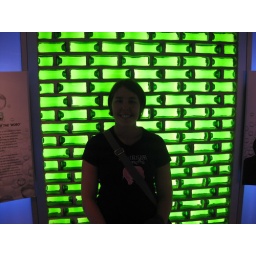
Me in front of a wall made of beer bottles